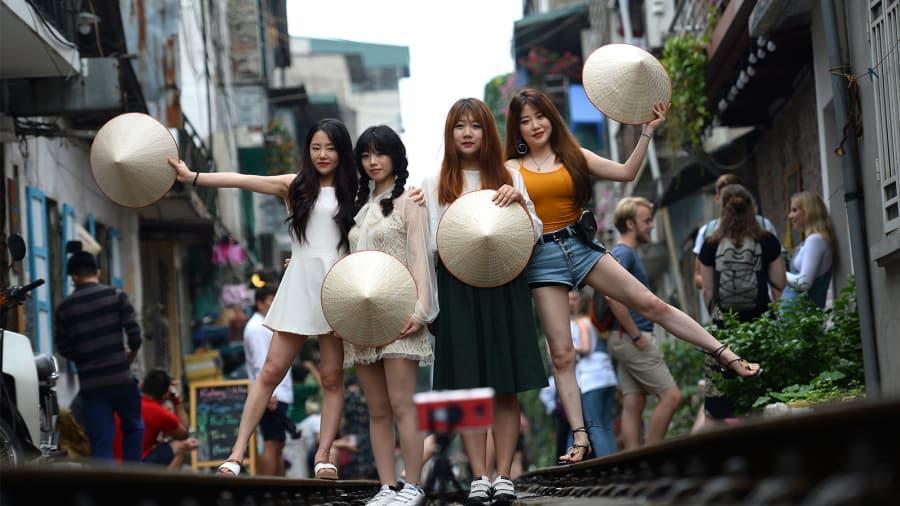
mỗi cô gái đứng trên đường ray đều cầm nón lá trên tay